John Bigelow

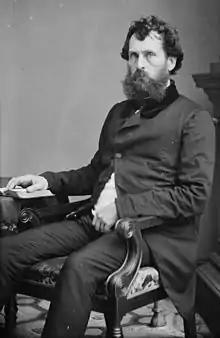
Bigelow, 1855–1865

John Bigelow Sr. (November 25, 1817 – December 19, 1911) was an American lawyer, diplomat, and historian who edited the complete works of Benjamin Franklin and the first autobiography of Franklin taken from Franklin's previously lost original manuscript. He played a central role in the founding of the New York Public Library in 1895 and served as the first president of the New York Law School Board of Trustees.